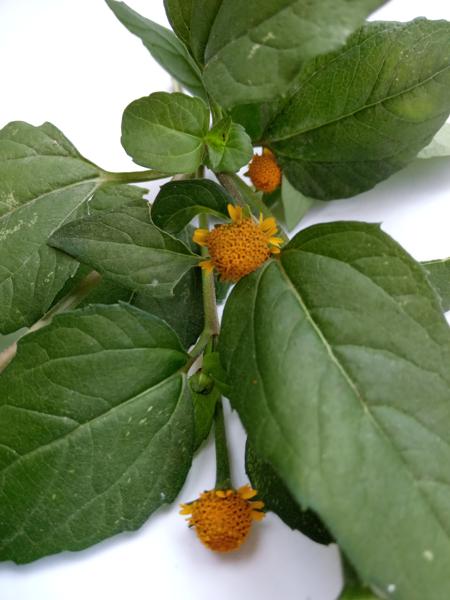
Weed species: Synedrella nodiflora